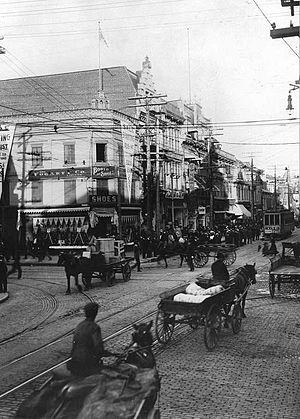
Photographie, Angle du boulevard Saint-Laurent et de la rue Sainte-Catherine, Montréal, QC, vers 1905, Anonyme, Sels d'argent sur papier monté sur papier - Gélatine argentique - 20 x 25 cm
L'Ancien quartier juif de Montréal se situe autour du boulevard Saint-Laurent entre la rue Dorchester et l'avenue des Pins. Il croise ainsi plusieurs rues importantes de Montréal dont la rue Sainte-Catherine, la rue Sherbrooke et la rue Prince-Arthur. Cet espace de vie urbain accueille la plus grande concentration de Juifs au Canada au cours de la période des années 1880-1950.
"Le boulevard Saint-Laurent, aussi connu sous le nom de « la Main » qui est l'abréviation de ""Main Street"" en anglais, est une importante voie de Montréal.